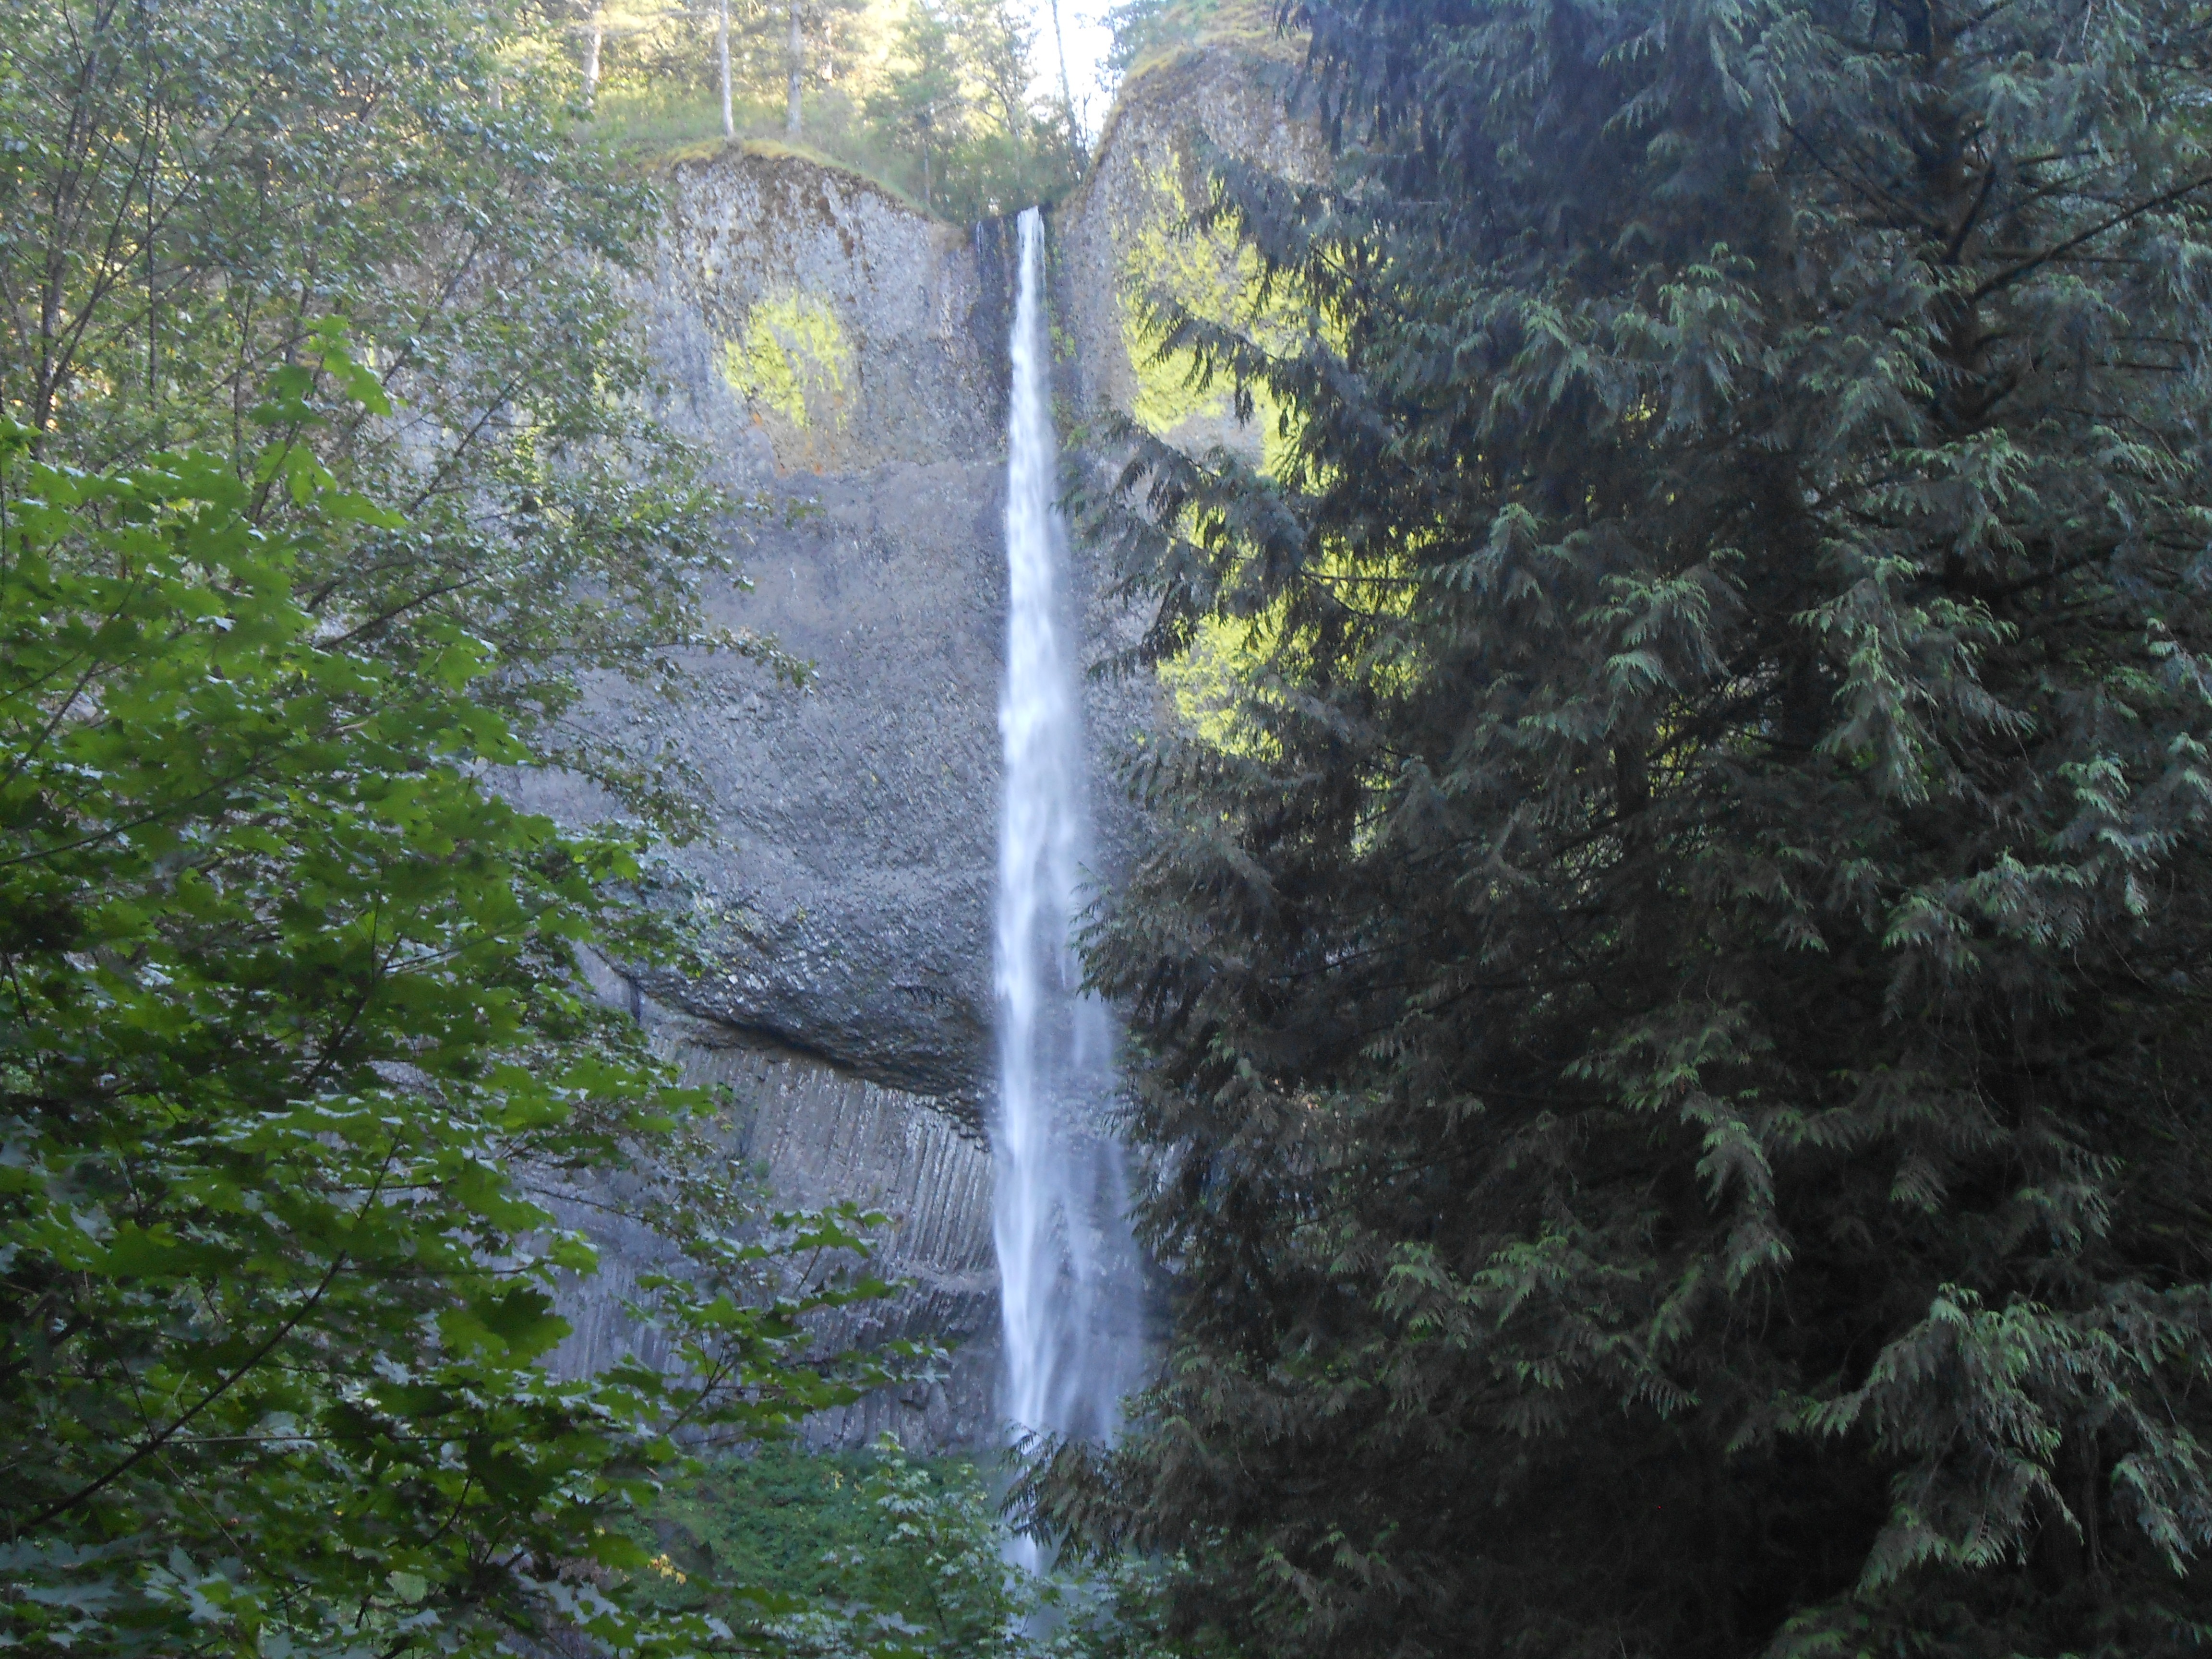
forest, waterfall, jungle, body of water, rainforest, ravine, woodland, habitat, water feature, old growth forest, atmospheric phenomenon